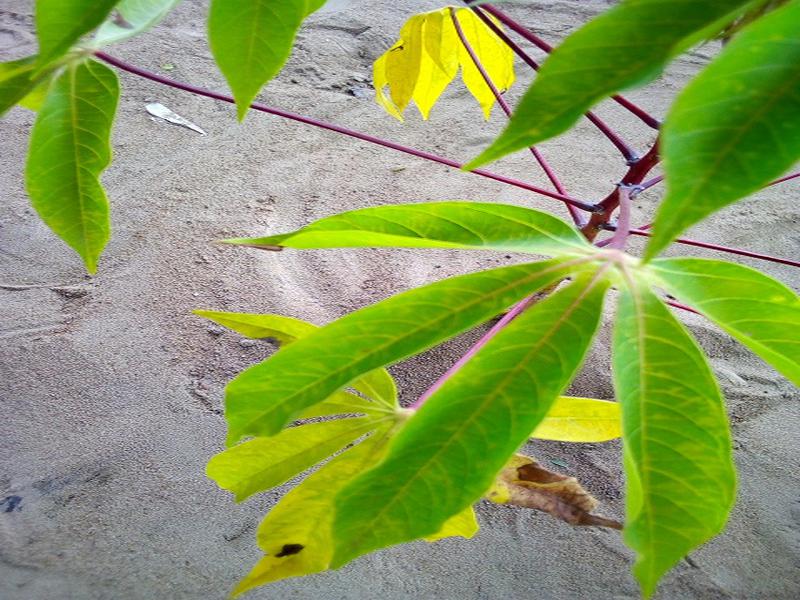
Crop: cassava
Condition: brown_streak_disease